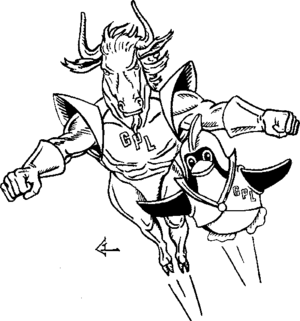
Le débat « Linux ou GNU/Linux » est une controverse divisant les partisans du logiciel libre sur le nom à donner aux systèmes d'exploitation fondés sur le système GNU et un noyau Linux. Les plus nombreux l'appellent simplement « Linux », les autres l'appellent « GNU/Linux ».